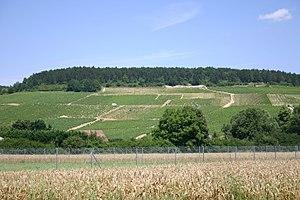
Le chablis est un vin blanc sec français d'appellation d'origine contrôlée produit autour de Chablis, dans le département de l'Yonne.
Le vignoble de Chablis, ou Chablisien, est situé en France, dans la région Bourgogne-Franche-Comté et le département de l'Yonne.